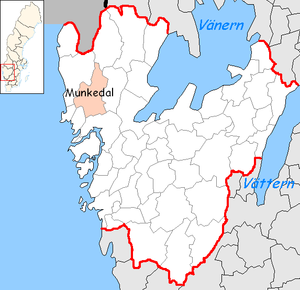
La commune de Munkedal est une commune suédoise du comté de Västra Götaland. 10 218 personnes y vivent. Son chef-lieu se situe à Munkedal.